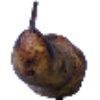
Label: Pear Abate 1